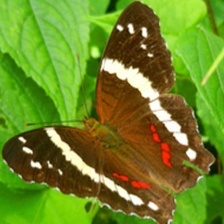
Species: BANDED PEACOCK